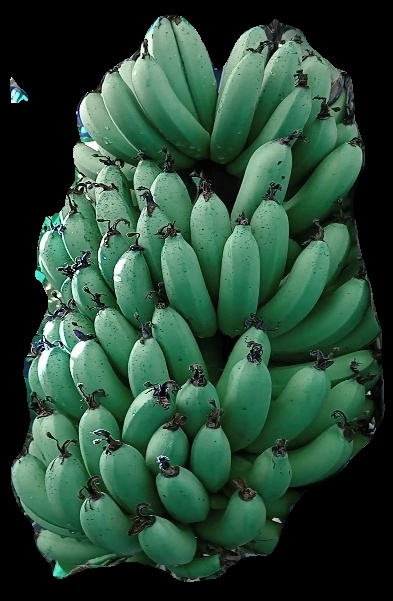
Variety: pachbale
Grade: grade1